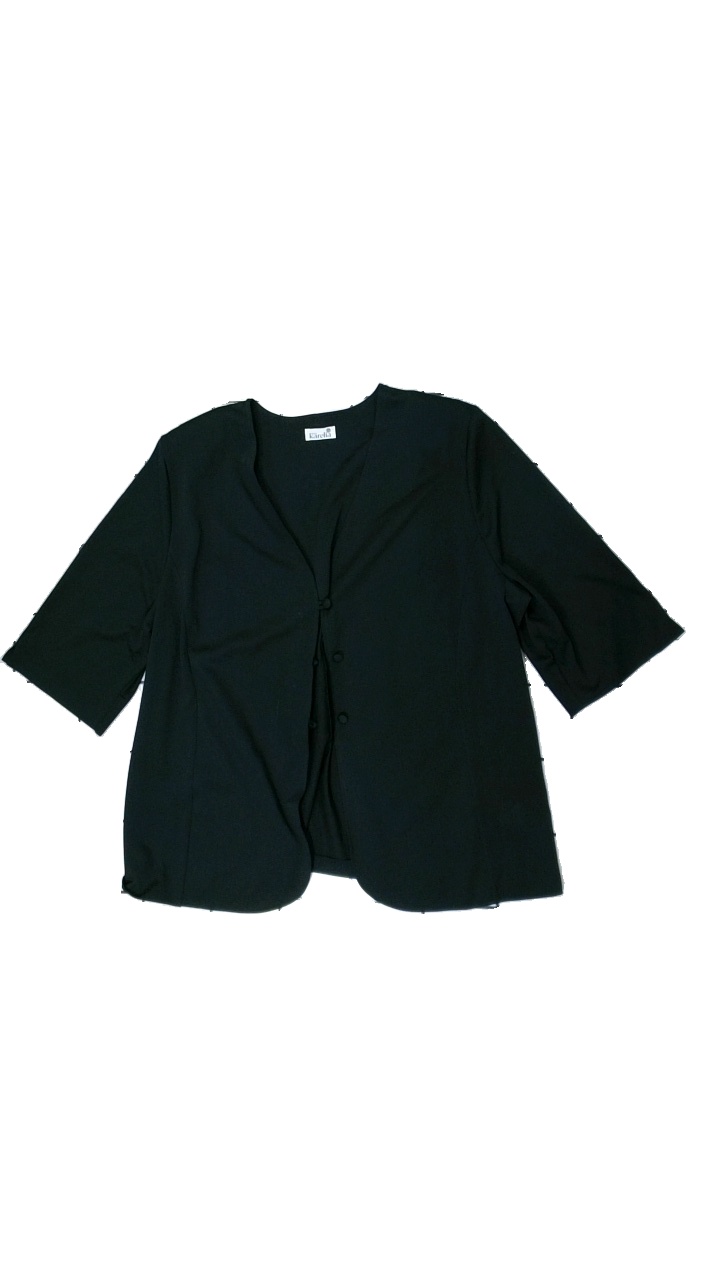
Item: Blouse (Ladies)
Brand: Karelia
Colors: Black
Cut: None
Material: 70% Polyester 30% Cotton
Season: All
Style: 80s
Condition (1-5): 5
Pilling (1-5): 5
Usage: Reuse
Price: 100-150